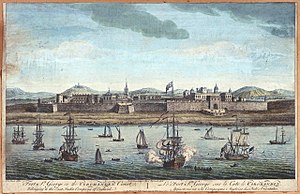
Britiske Imperium / Det første britiske imperium (1583–1783) / Rivalisering med Holland i Asien
Fort St. George blev grundlagt ved Madras i 1639
Det Britiske Imperium var en kolonimagt, som på sit højeste var historiens største med kolonier på alle kontinenter. Imperiet var et resultat af opdagelsestiden, som begyndte med Spanien og Portugals ekspeditioner i det 15. århundrede. Det Britiske Imperium bestod af alle de områder, som briterne havde erobret og koloniseret: det bestod af dominions, kolonier, protektorater, mandatområder og andre territorier, som blev regeret eller administreret af Det forenede kongerige.